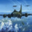
Label: airplane